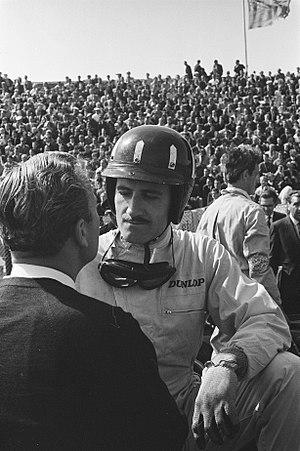
Graham Hill, né le 15 février 1929 à Hampstead et mort le 29 novembre 1975 à Arkley dans un accident d'avion, est un pilote automobile britannique.